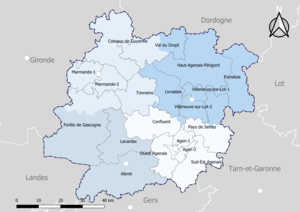
Carte du découpage cantonal du département de Lot-et-Garonne, avec en surimpression les arrondissements (en nuances de bleu) - Carte arrêtée au 1er janvier 2019.
Le département français de Lot-et-Garonne était divisé en 40 cantons depuis 1984. À partir de 2015, ce nombre est réduit à 21 à la suite du redécoupage cantonal de 2014.